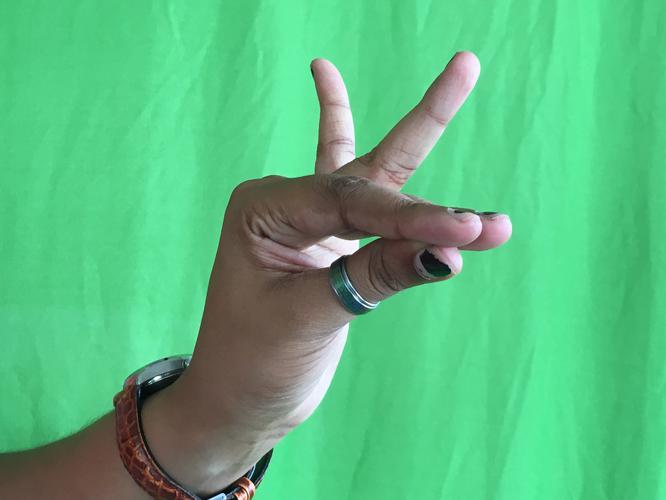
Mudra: Katakamukha_1
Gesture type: single_hand